Dornier Do 31

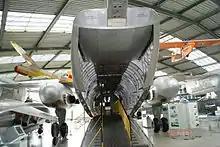
Cargo area

By mounting the engines in pods, the fuselage could accommodate a capacious hold for storing cargo, which was primarily accessed via a rear-facing loading ramp. Early designs of the Do 31 used more than four Rolls-Royce RB162s; the availability of more powerful versions of the Pegasus engine enabled the reduction to four supplemental lift engines. Due to the engines being placed in nacelles, as opposed to within the fuselage as on the Harrier, the Pegasus had to be specially modified for the Do 31.